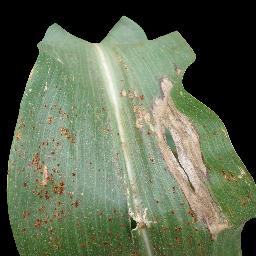
Label: Corn_(Maize)___Common_Rust